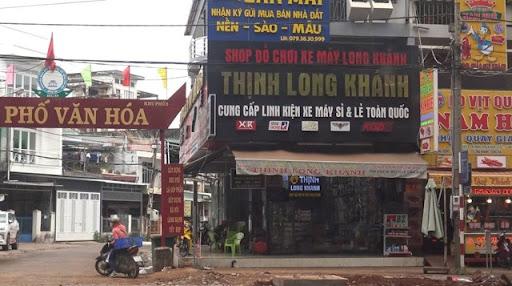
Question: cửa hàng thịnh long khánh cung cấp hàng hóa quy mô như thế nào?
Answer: cung cấp sỉ và lẻ toàn quốc